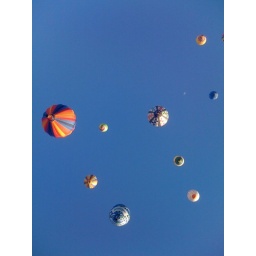
Oct. 12, 2009. Beautiful blue sky day to go &amp;quot;up, up and away&amp;quot; in a hot air balloon.